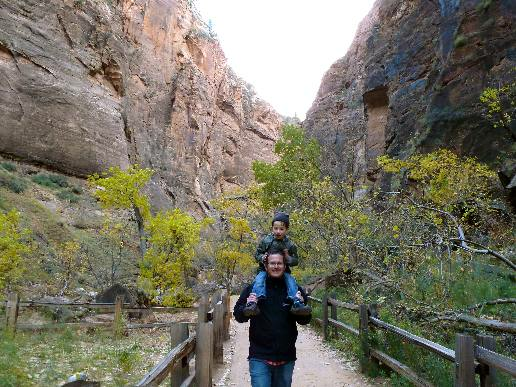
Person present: Yes